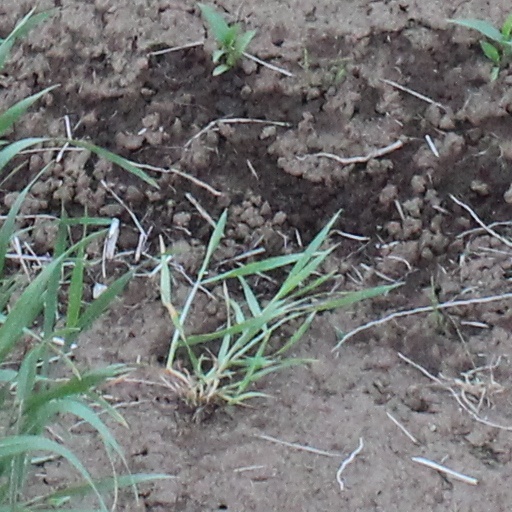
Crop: wheat